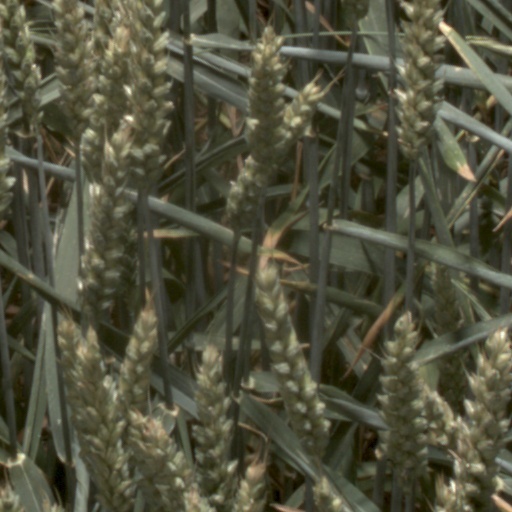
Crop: wheat